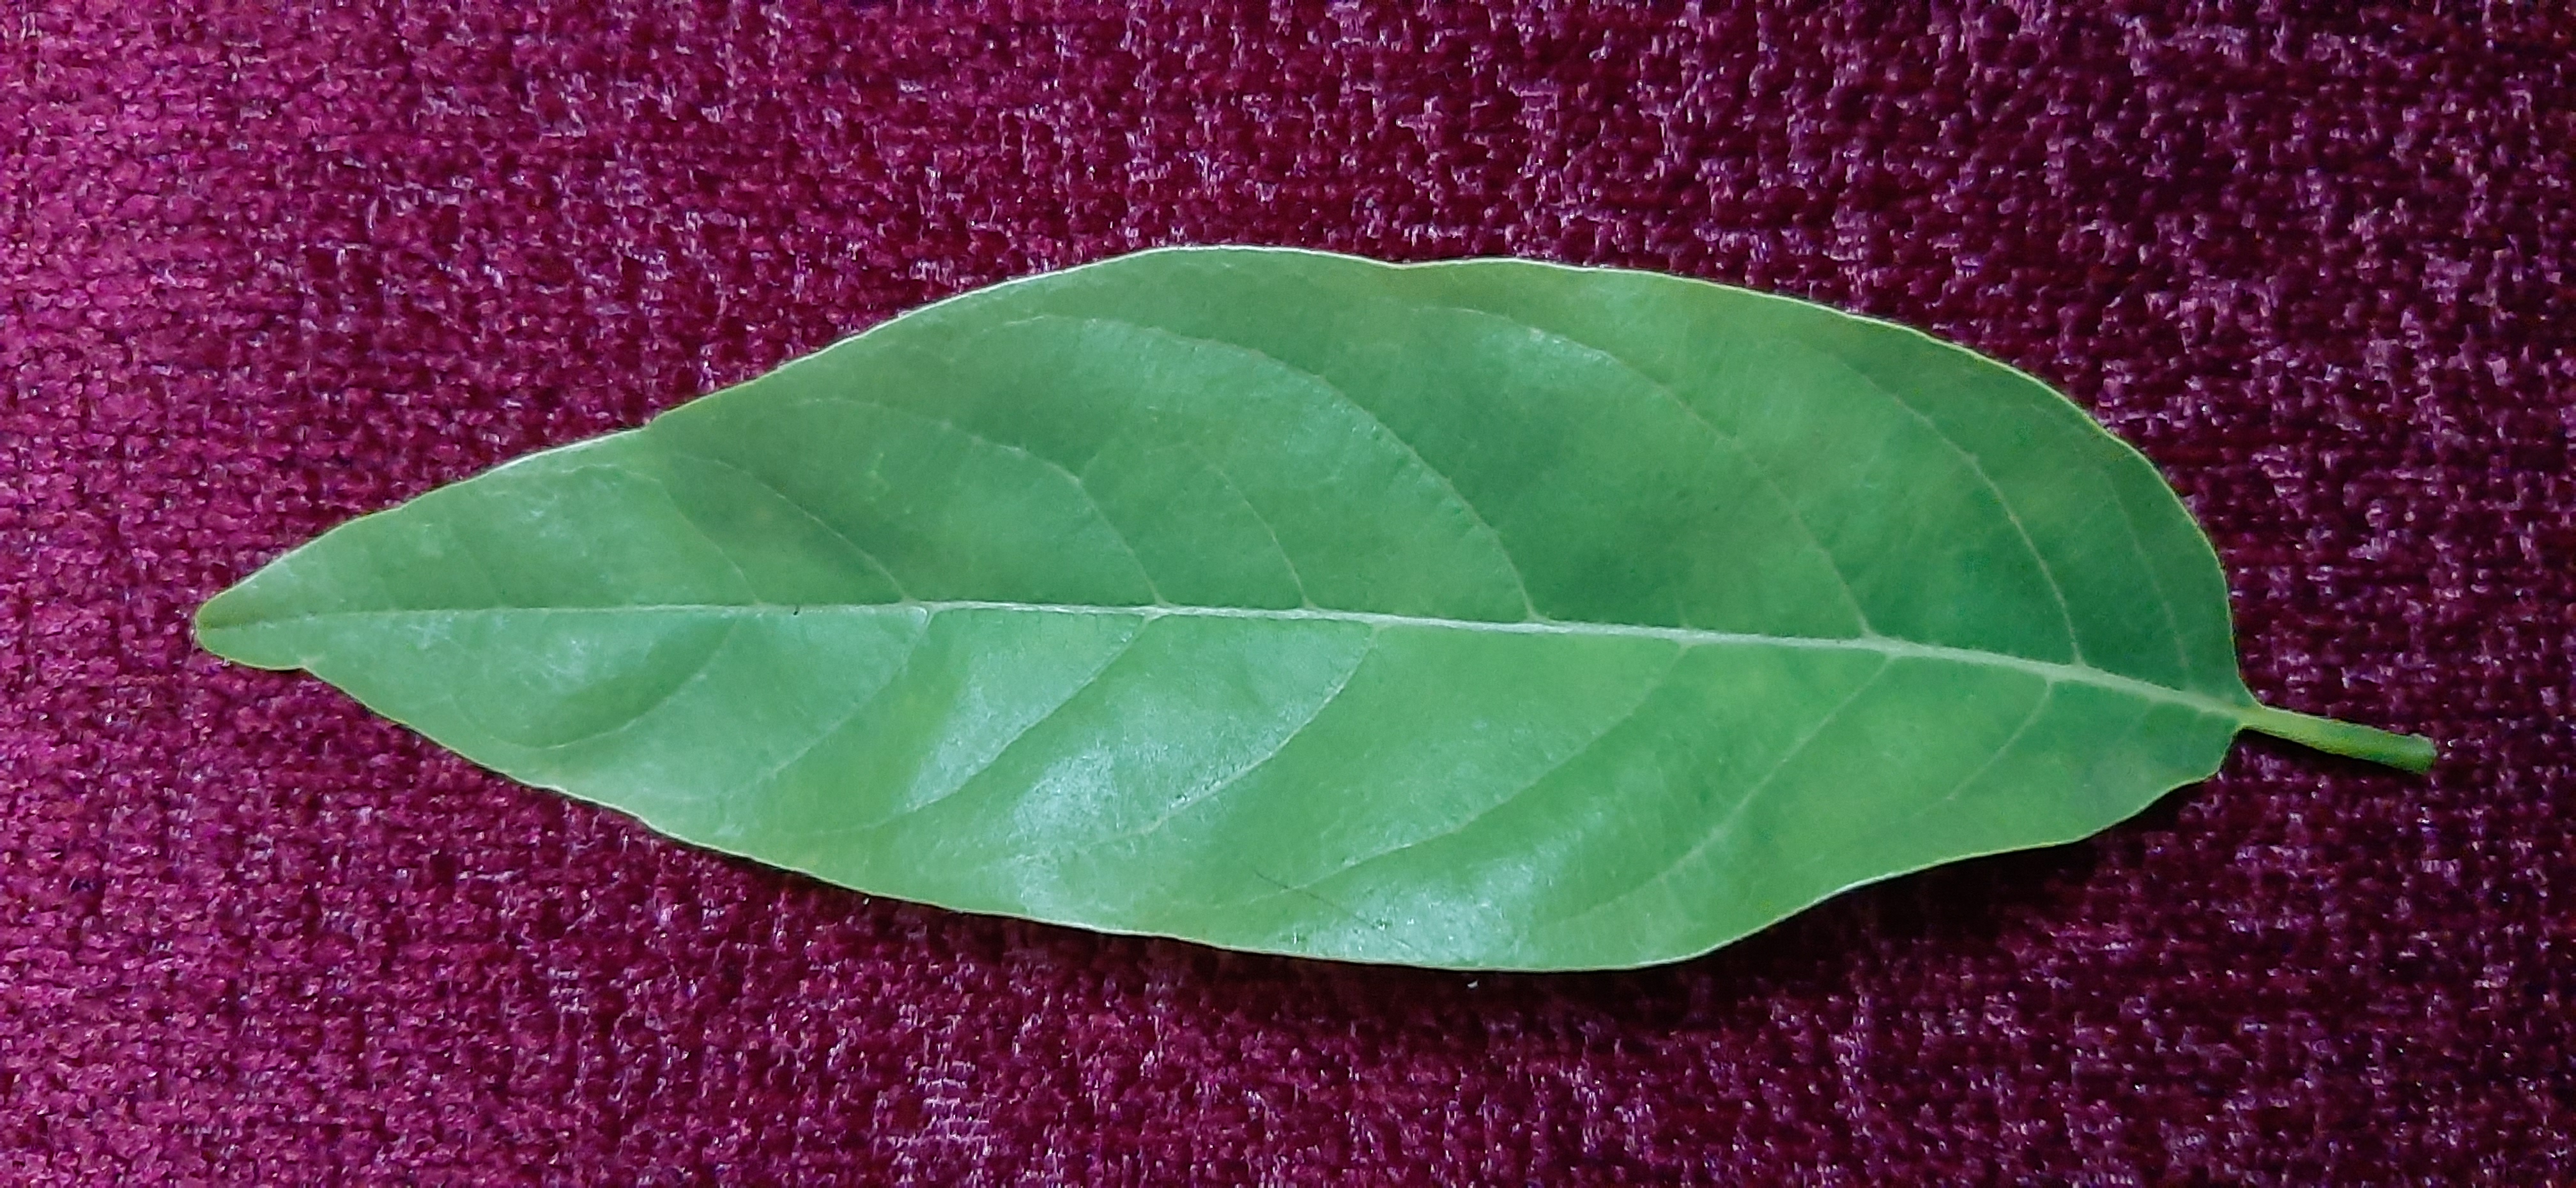
Plant: Seethapala